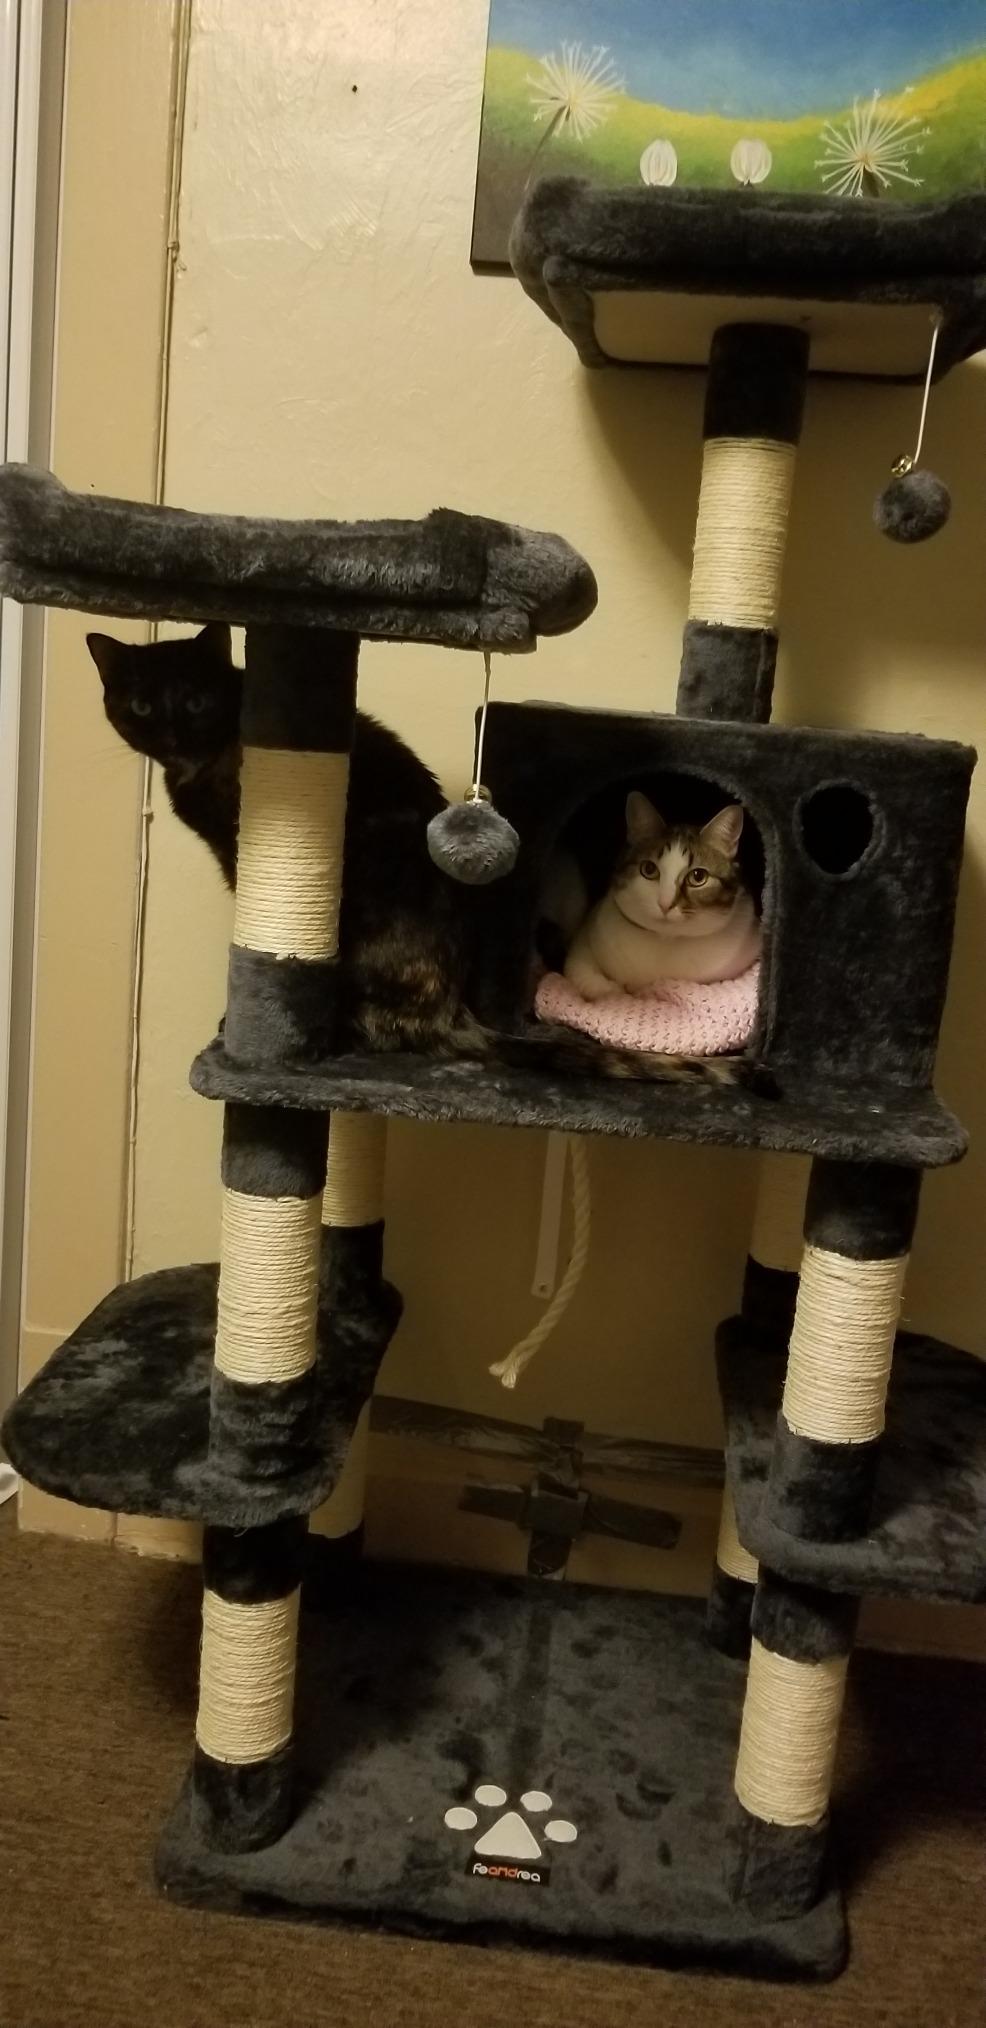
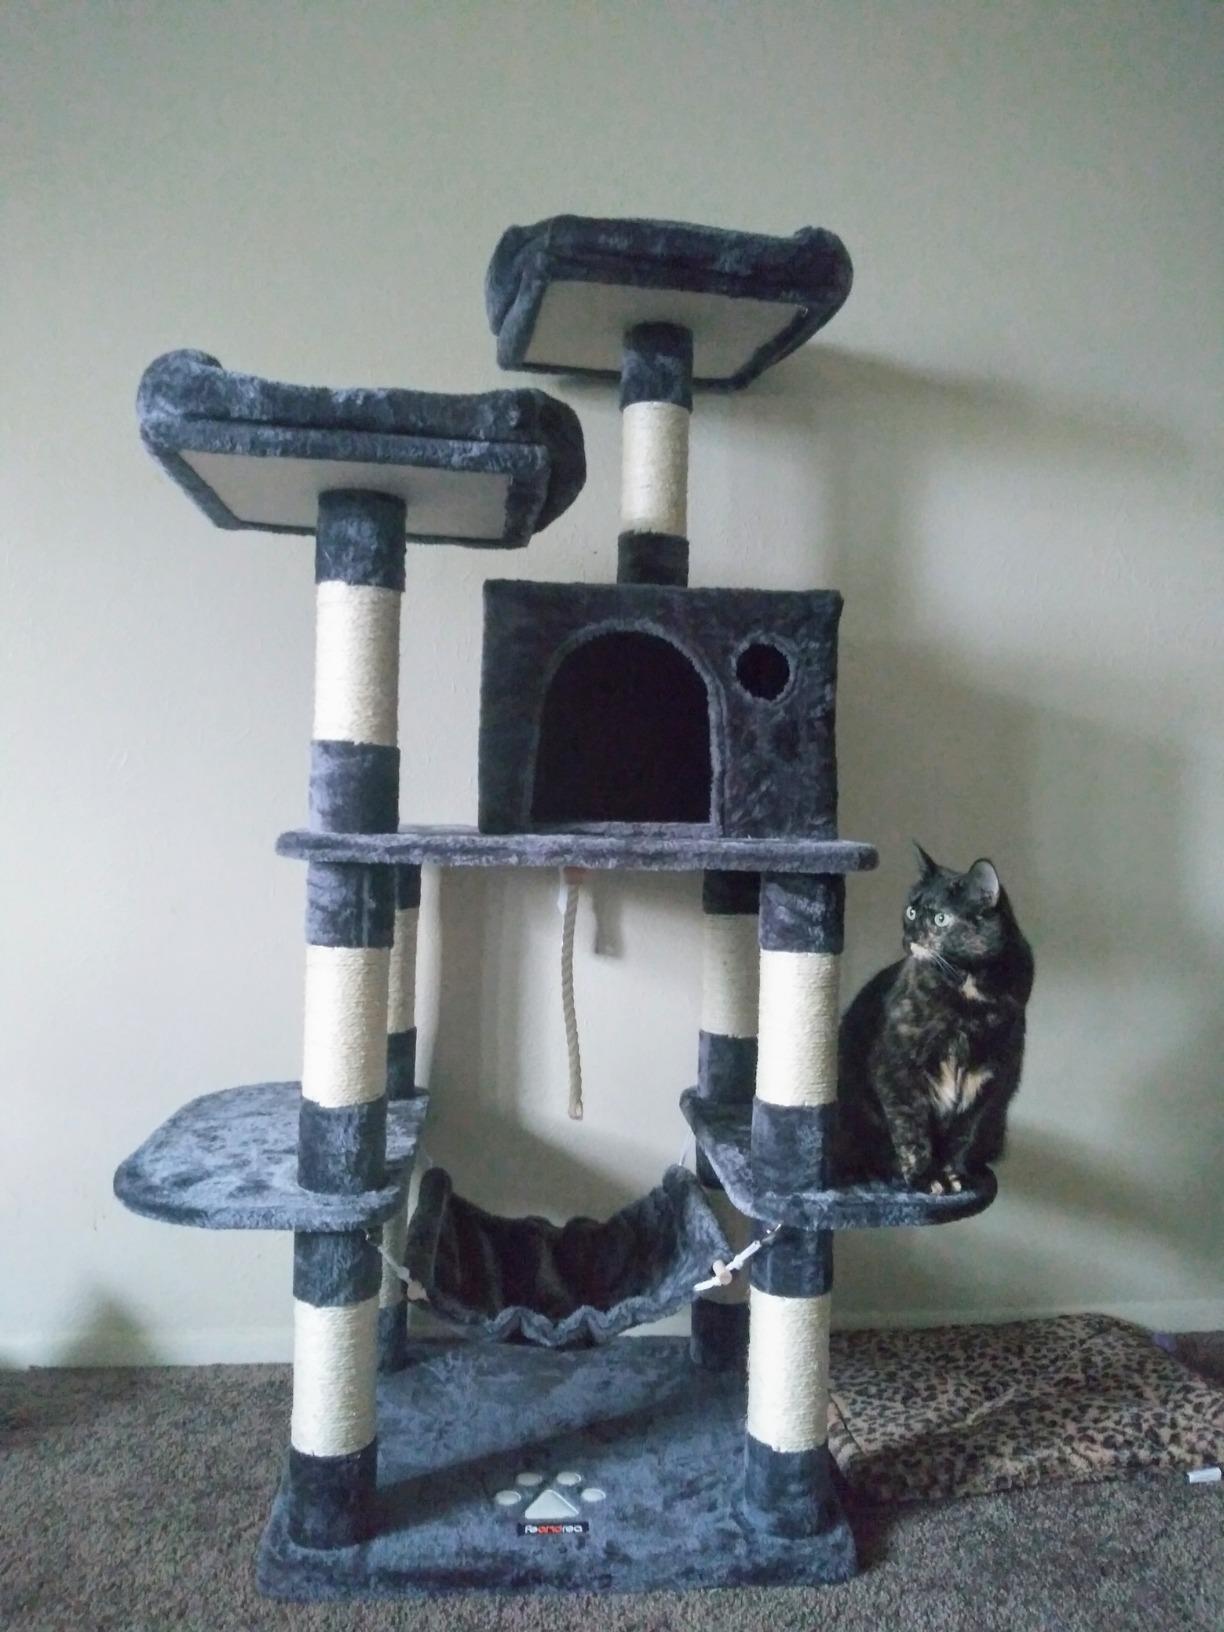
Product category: items_cat tree
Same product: yes